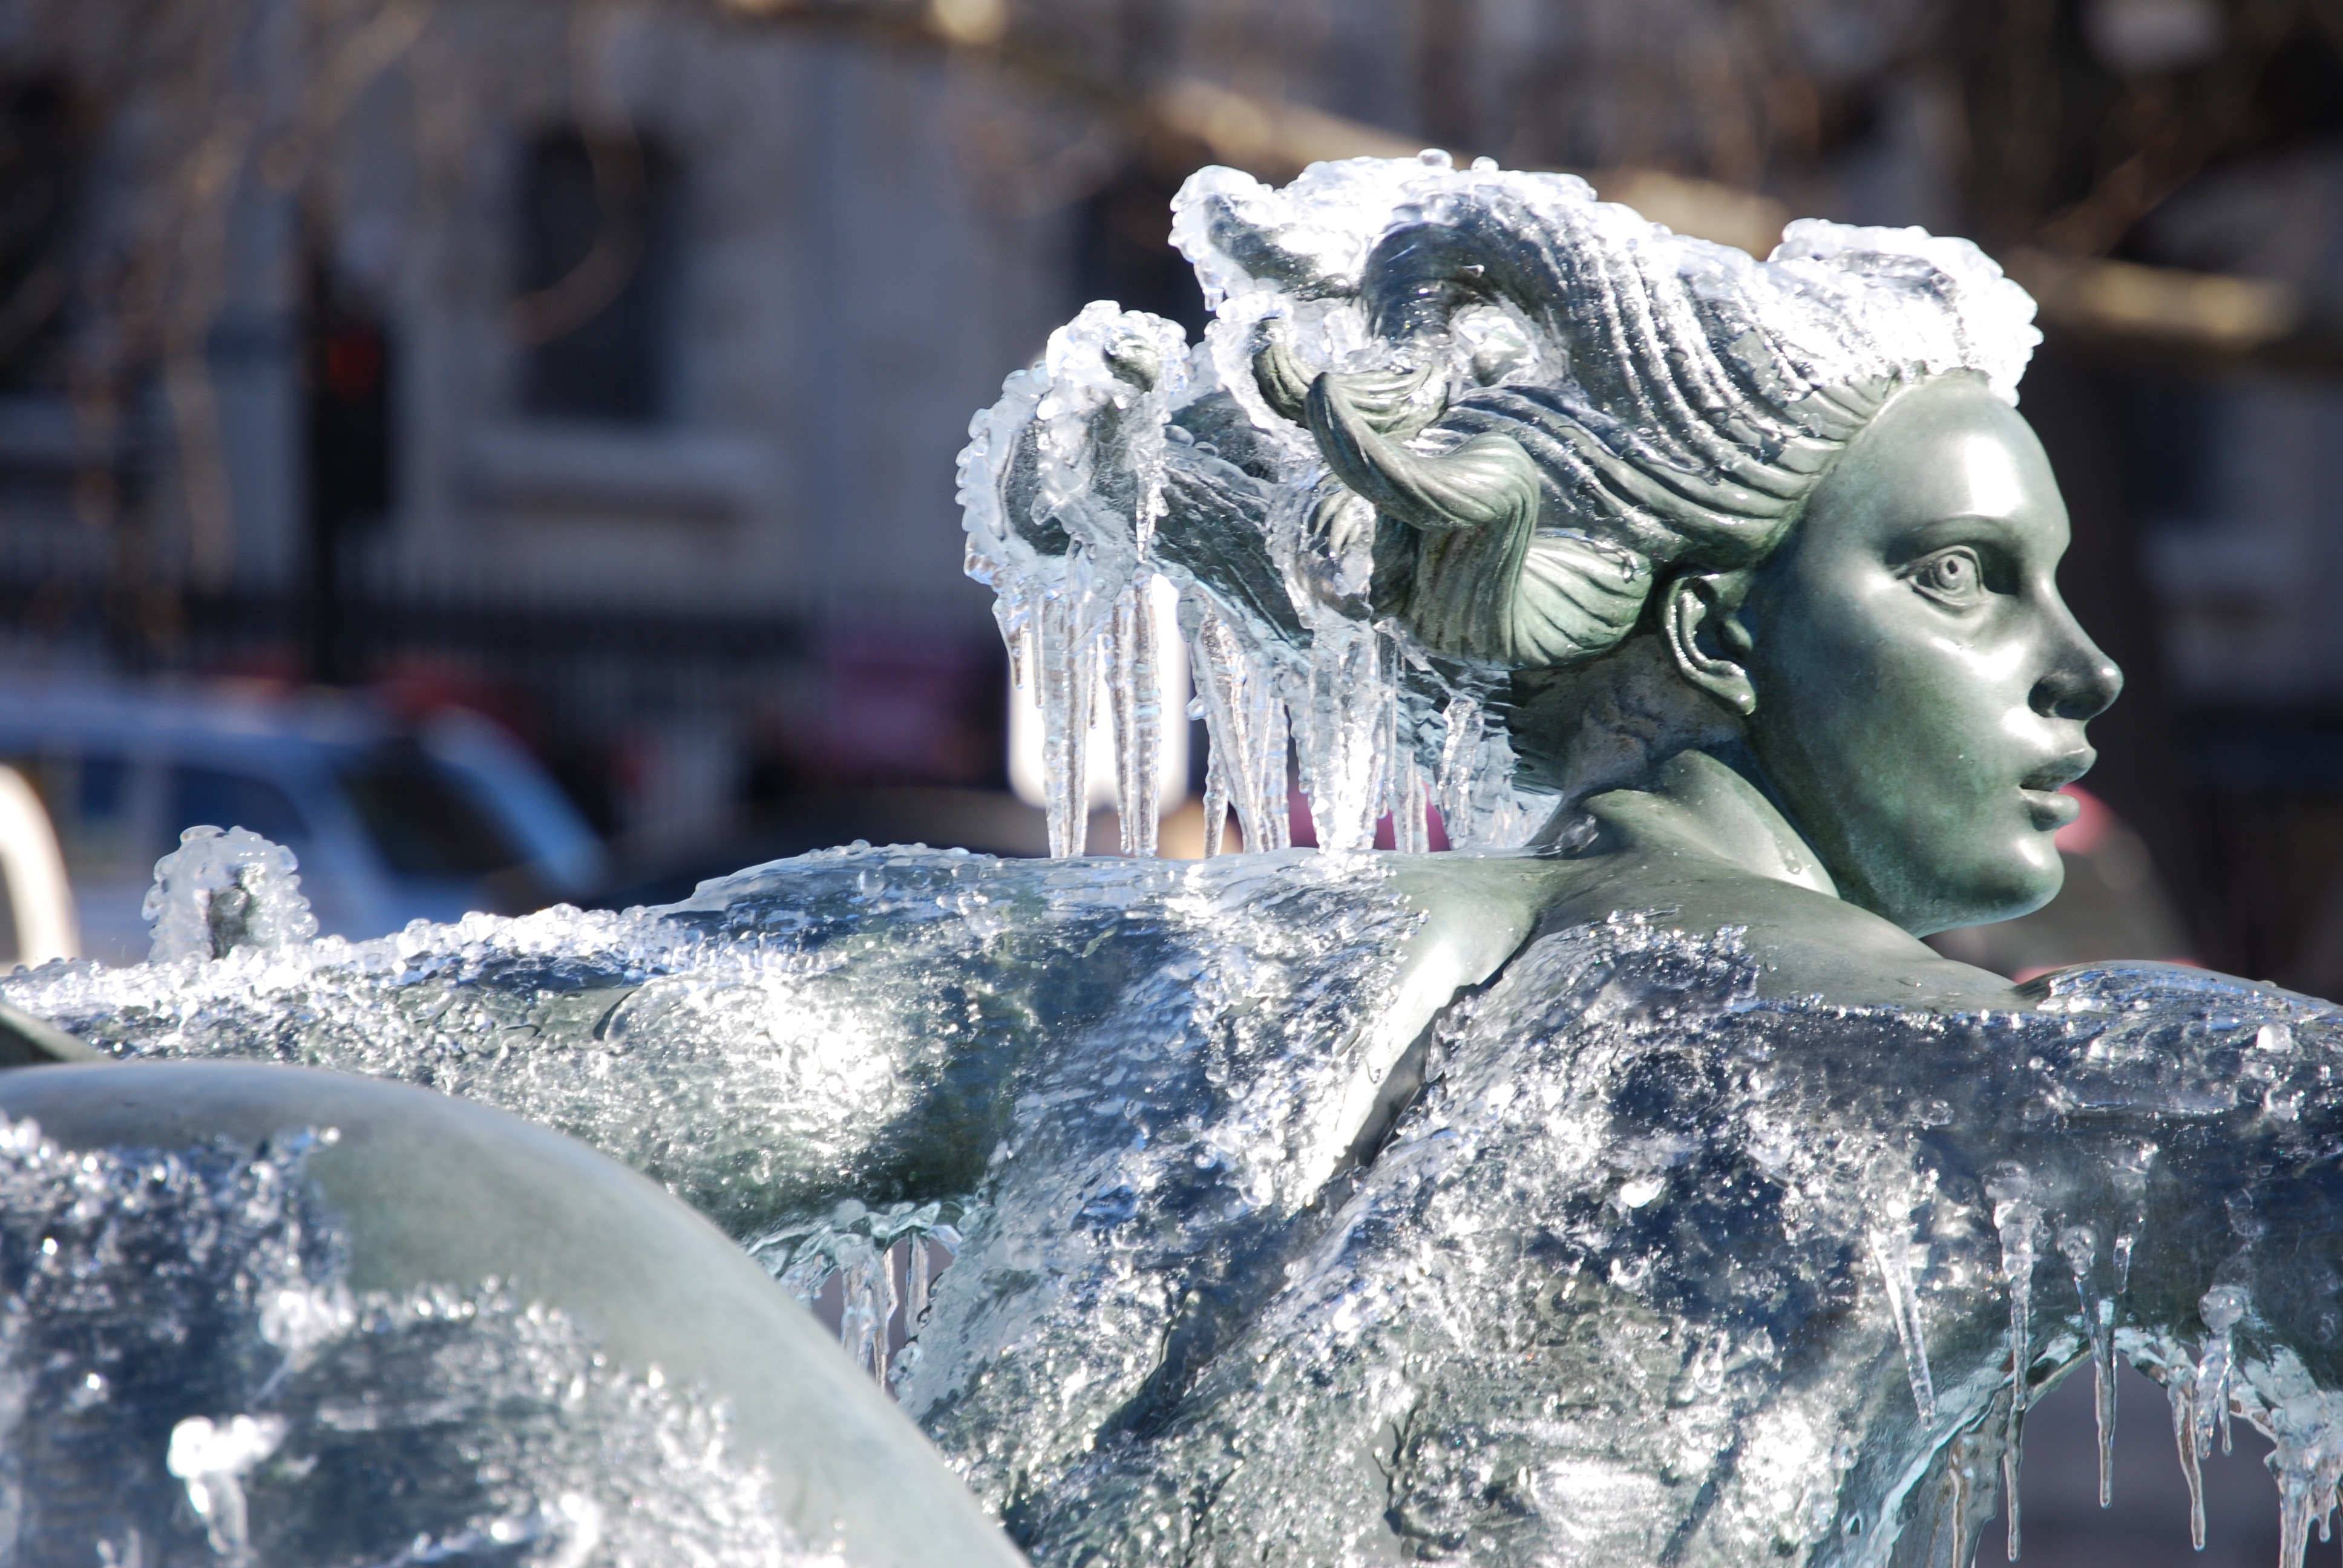
snow, winter, woman, hair, monument, statue, ice, public space, face, sculpture, london, art, fountain, tourist attraction, water feature, freezing, trafalgar square, edwin lutyens